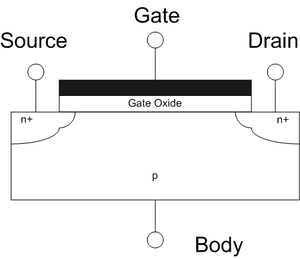
MOSFET / Faststofopbygning
Tværsnit af en NMOSFET (NMOS) med vandret kanal.
MOSFET er et akronym for Metal-Oxide-Semiconductor Field-Effect Transistor, som på dansk kaldes metal-oxid-halvleder-felteffekttransistor.